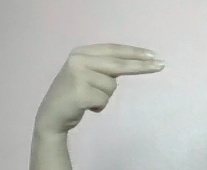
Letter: ain